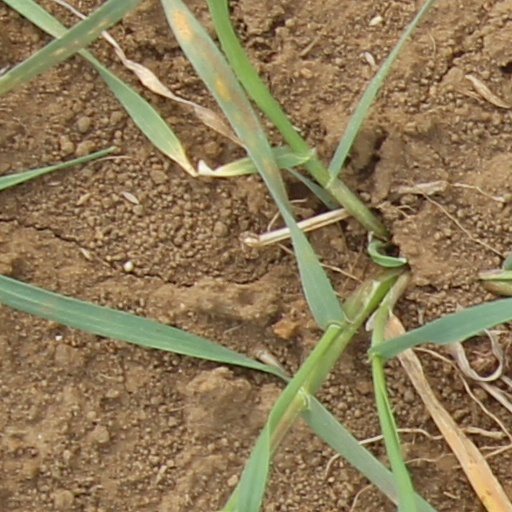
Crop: wheat